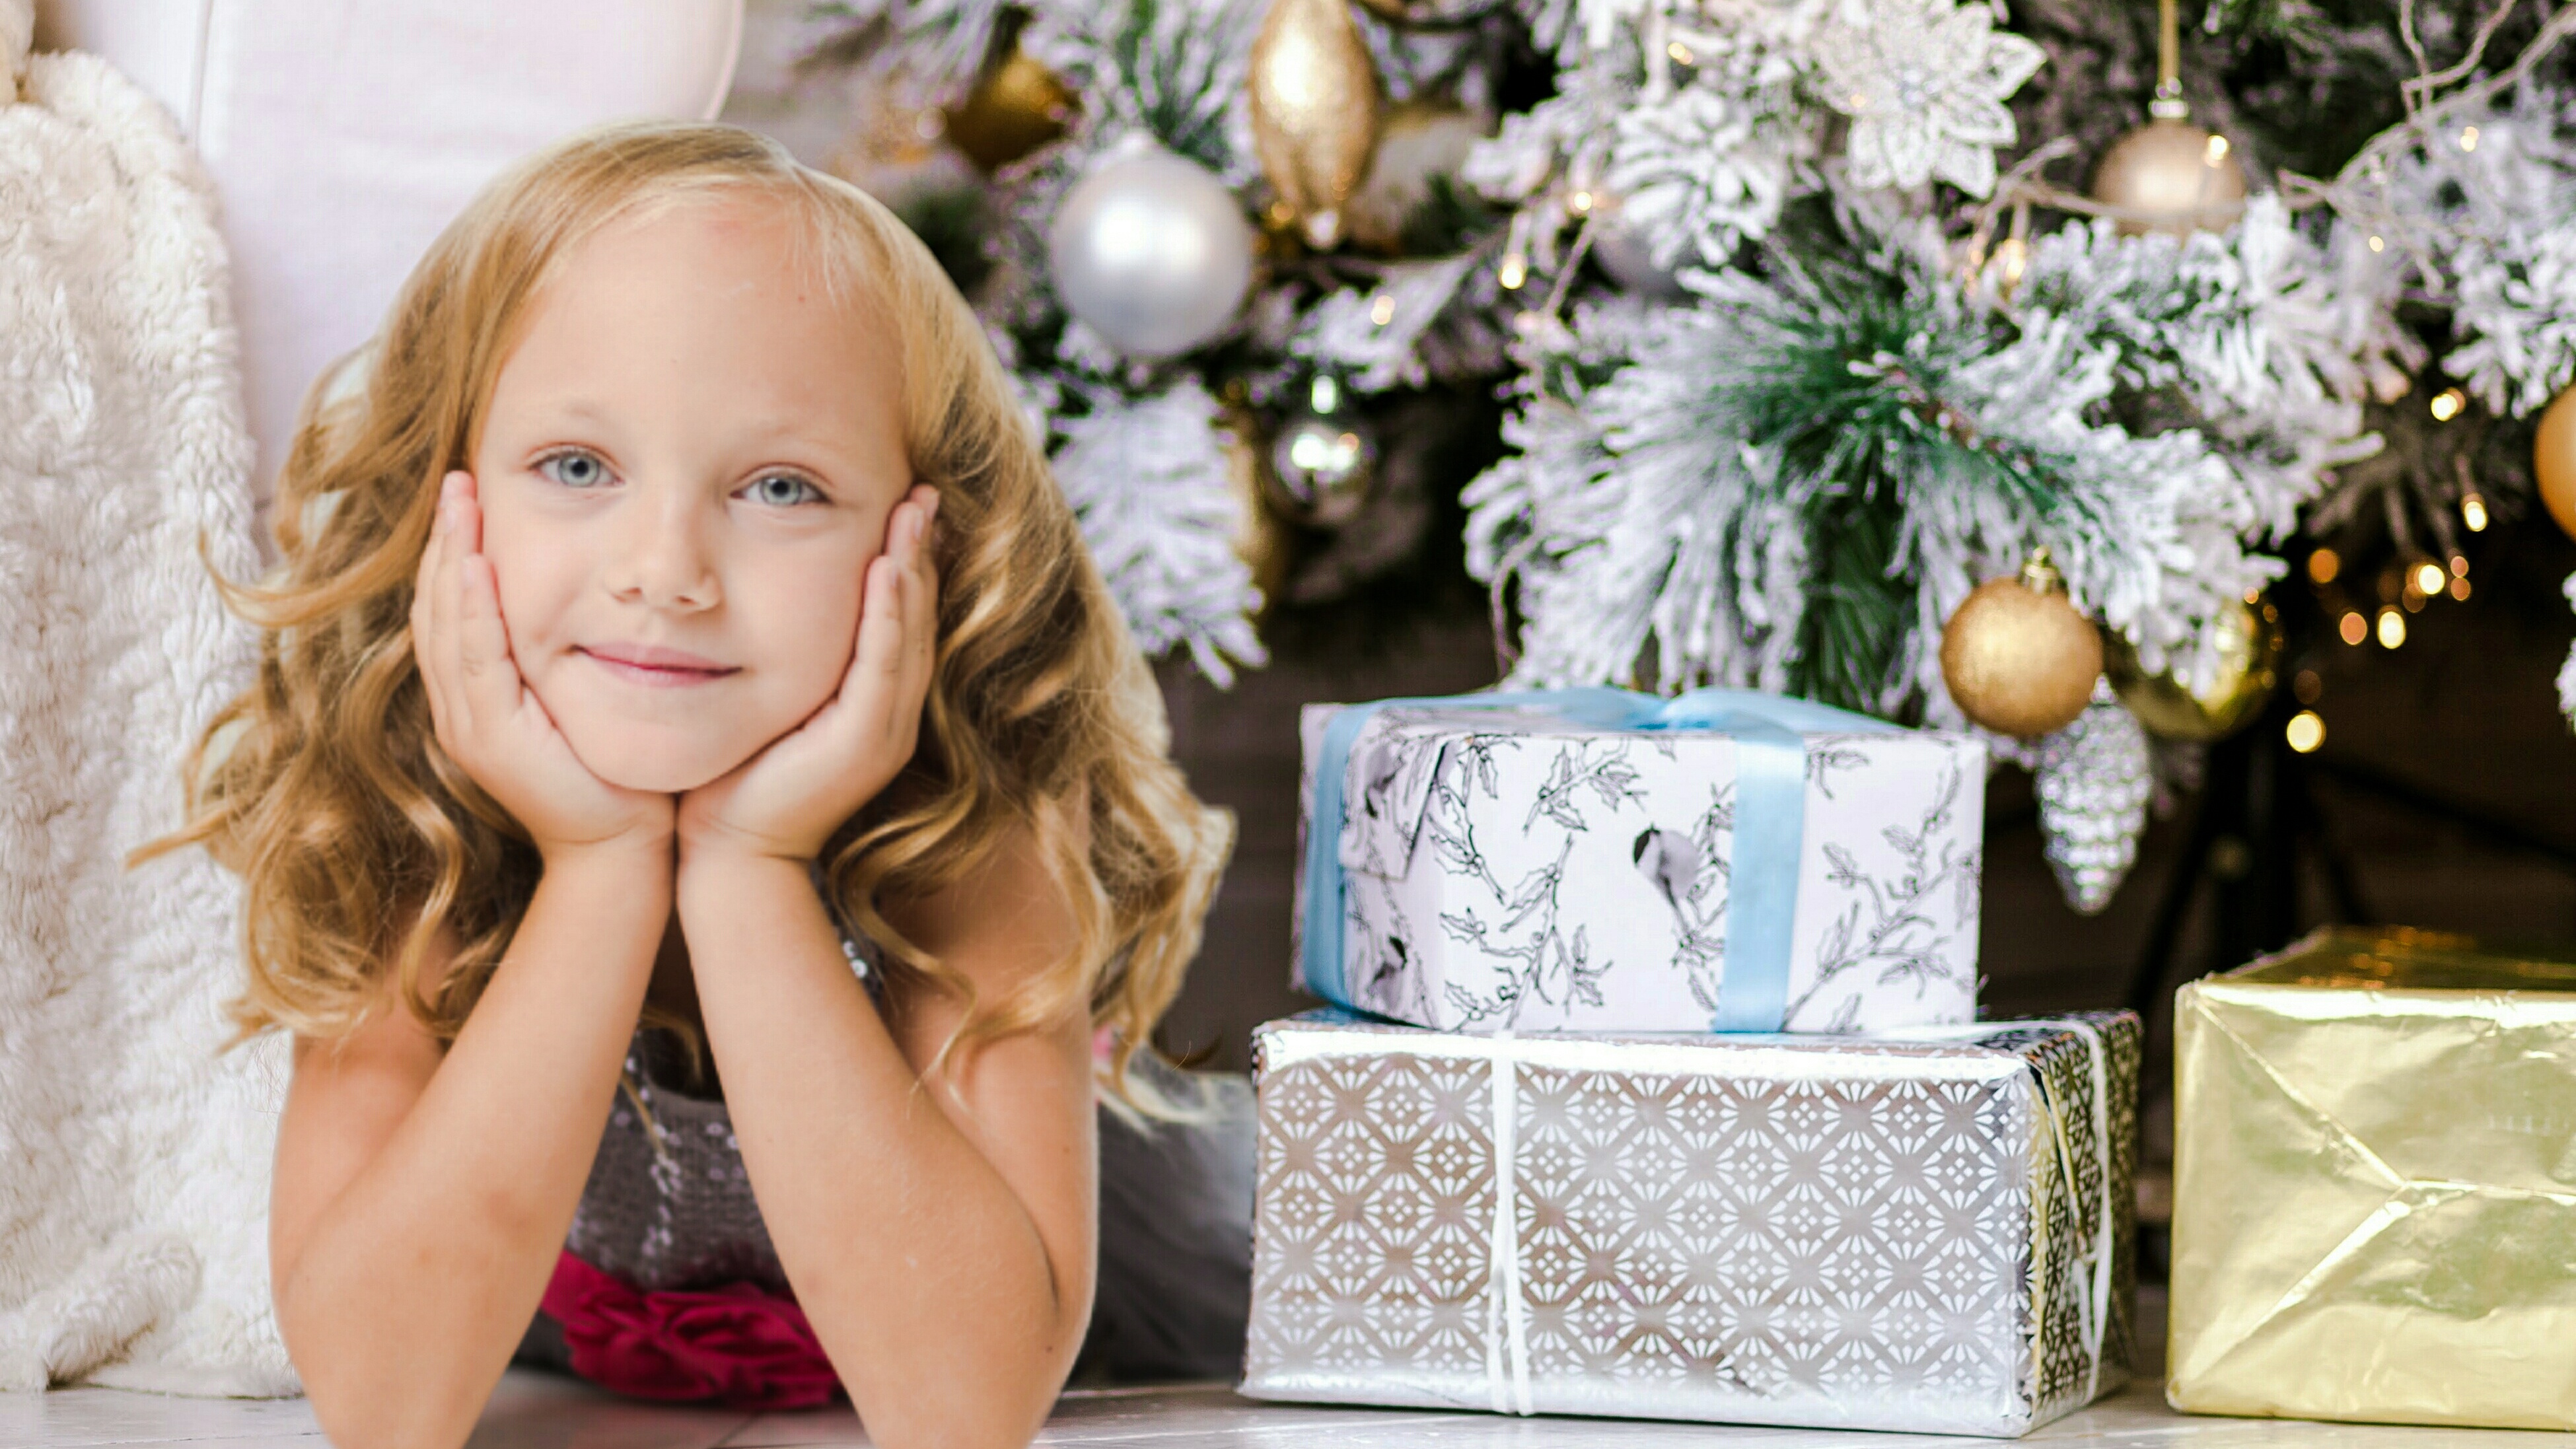
christmas, girl, gift, present, people, cute, holiday, child, happiness, surprise, young, celebration, xmas, fun, decoration, face, ribbon, santa, dress, tree, excited, adorable, claus, december, expression, christmas decoration